Saving Lincoln

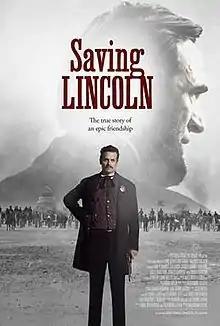
Theatrical release poster

Saving Lincoln is a 2013 American historical drama film about Ward Hill Lamon, a friend of President Abraham Lincoln, and follows their overlapping legal careers in Illinois prior to the American Civil War. Lamon accompanied Lincoln to Washington and served as the President's main bodyguard during the war, thwarting several assassination attempts while holding the post of US Marshal. Lincoln sent Lamon to Richmond, Virginia, on Reconstruction business a few days before April 14, 1865, the day that John Wilkes Booth assassinated the President.